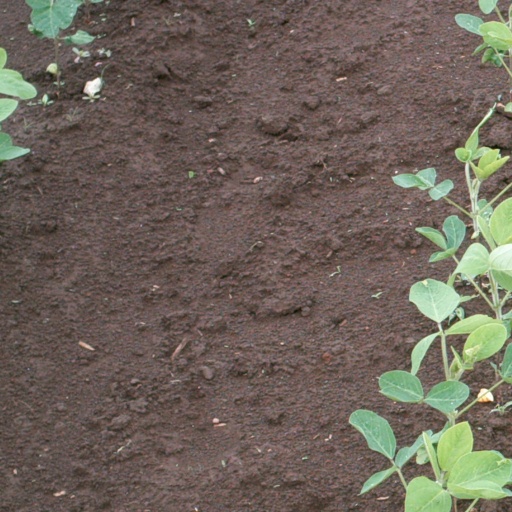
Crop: soybean